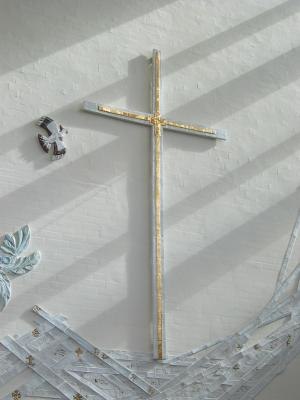
Folkekirken
Altertavle. Kors
Folkekirken eller Den danske folkekirke er en evangelisk-luthersk kirke, der som det største kirkesamfund i Danmark indtager en grundlovsfæstet særstilling i den danske stat.